Toshiro Mifune

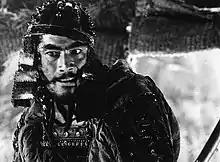
Mifune in "Seven Samurai" (1954)

His imposing bearing, acting range, facility with foreign languages and lengthy partnership with acclaimed director Akira Kurosawa made him the most famous Japanese actor of his time, and easily the best known to Western audiences. He often portrayed samurai or rōnin who were usually coarse and gruff (Kurosawa once explained that the only weakness he could find with Mifune and his acting ability was his "rough" voice), inverting the popular stereotype of the genteel, clean-cut samurai. In such films as "Seven Samurai" and "Yojimbo", he played characters who were often comically lacking in manners, but replete with practical wisdom and experience, understated nobility, and, in the case of "Yojimbo", unmatched fighting prowess. "Sanjuro" in particular contrasts this earthy warrior spirit with the useless, sheltered propriety of the court samurai. Kurosawa valued Mifune highly for his effortless portrayal of unvarnished emotion, once commenting that he could convey in only three feet of film an emotion for which the average Japanese actor would require ten feet. He starred in all three films of Hiroshi Inagaki's Samurai Trilogy (1954–1956), for which the first film in "" was awarded an Honorary Academy Award. Mifune and Inagaki worked together on twenty films, which outnumbered his collaborations with Kurosawa, with all but two falling into the jidaigeki genre, most notably with "Rickshaw Man" (1958), which won the Venice Film Festival Golden Lion.